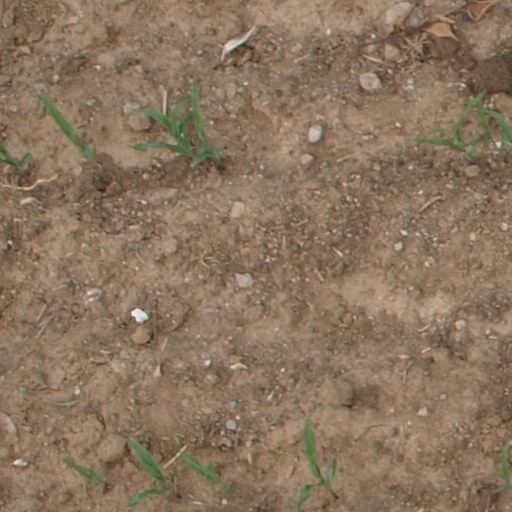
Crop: maize; corn